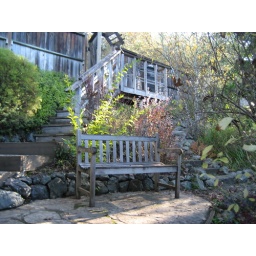
Sonya and Philip's house in Berkeley also has similar street access